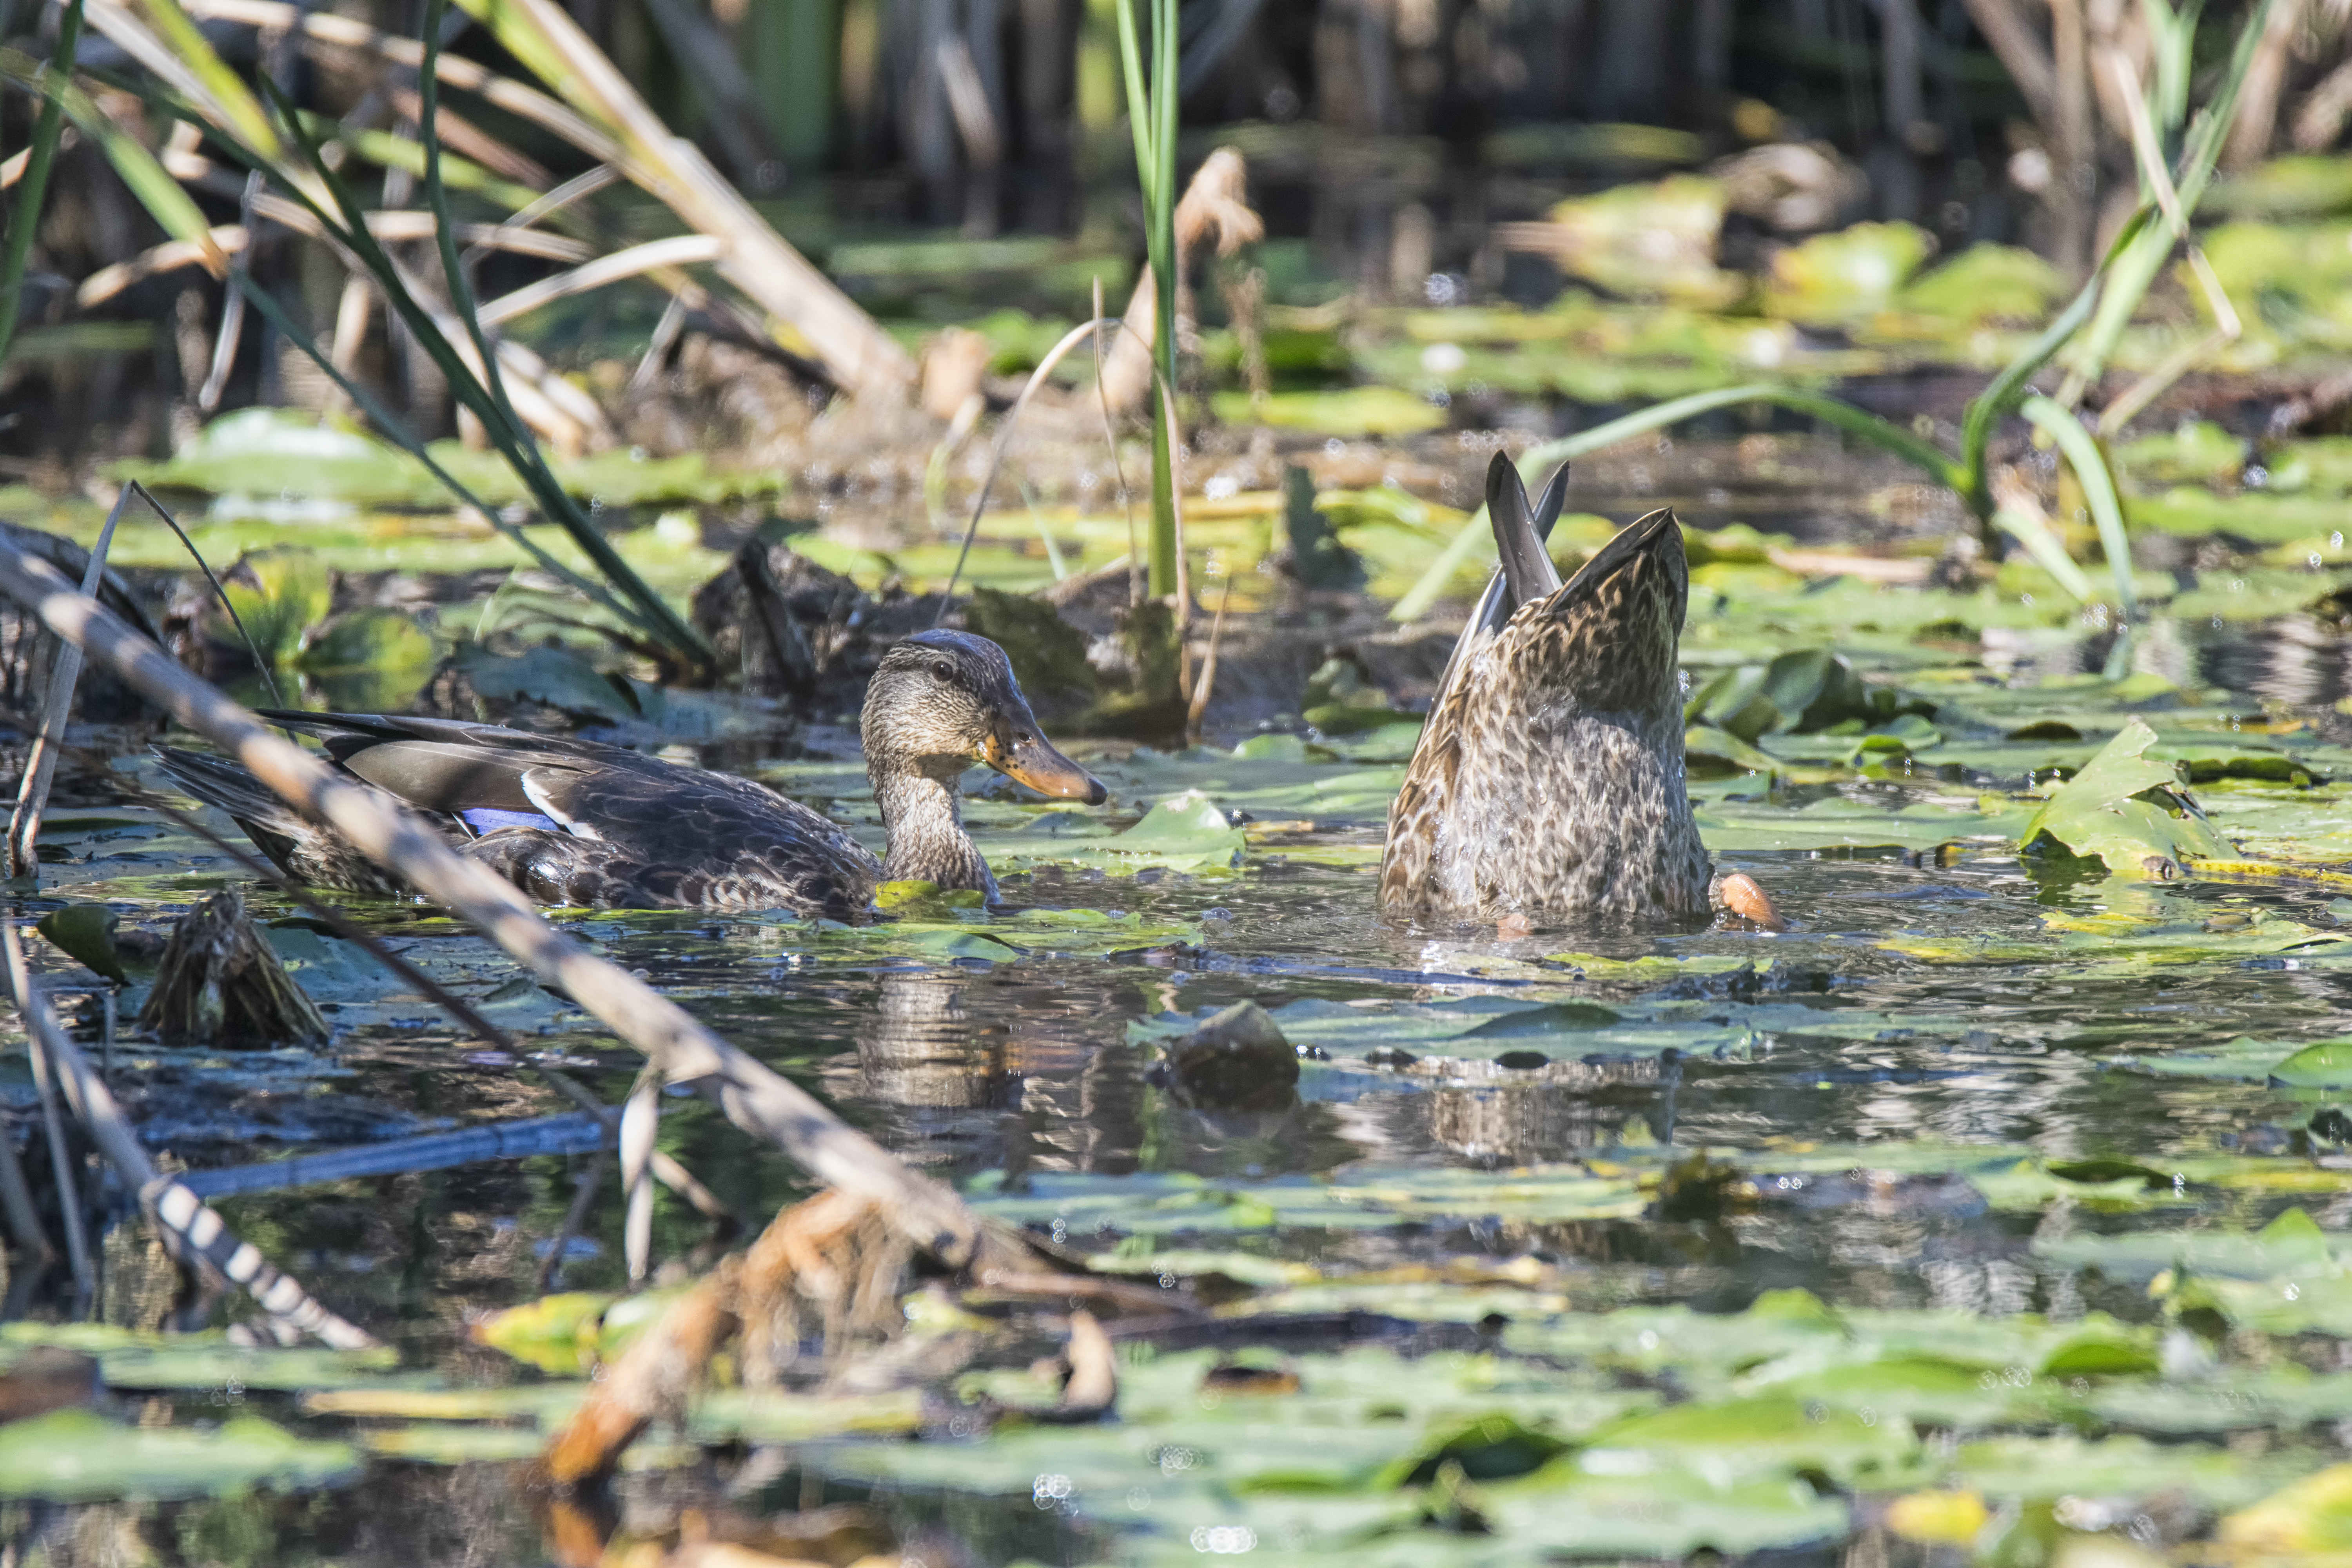
nature, bird, pond, wildlife, jungle, garden, fauna, duck, canada, wetland, quebec, habitat, colvert, waterfowl, water bird, mallard, canard, sherbrooke, oiseau, ducks geese and swans